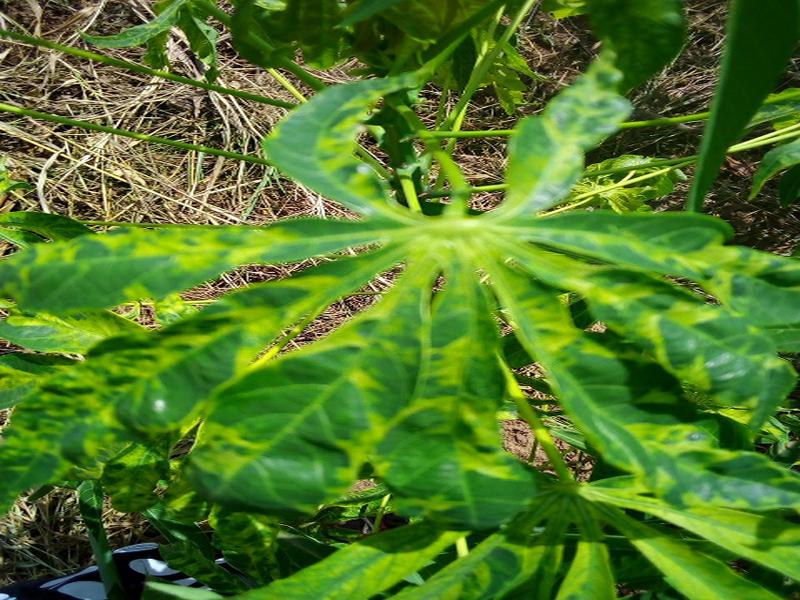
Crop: cassava
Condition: mosaic_disease